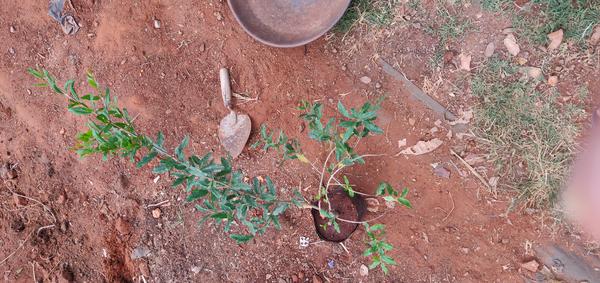
Plant: Pomegranate